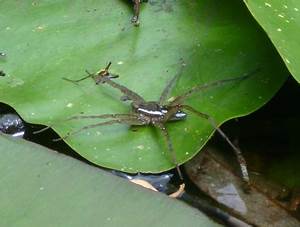
Label: spider